Maserati 150 GT

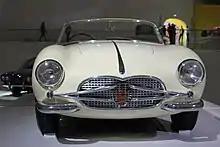
150 GT front view

The 150 GT sported a slightly detuned version of the Maserati 150S race car's straight-four engine, codenamed "4CF2". It had smaller carburettors and a lower compression ratio, with an bore and stroke, yielding a displacement of and power output of at 6800 rpm. The DOHC engine had two double-barrel Weber carburetors and two spark plugs per cylinder. A new wet sump lubrication system was used for easier road use with an oil pump from the 150S. A manual gearbox was four-speed with synchromesh.